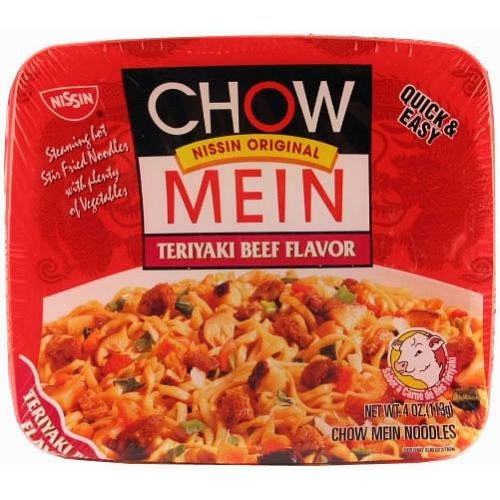
Item Name: New 302084 Nissin Chow Mein Teriyaki Beef 4 Oz (8-Pack) Instant Noodle Cheap Wholesale Discount Bulk Food Instant Noodle Fashion Accessories
Value: 32.0
Unit: Ounce

Price: 4.98